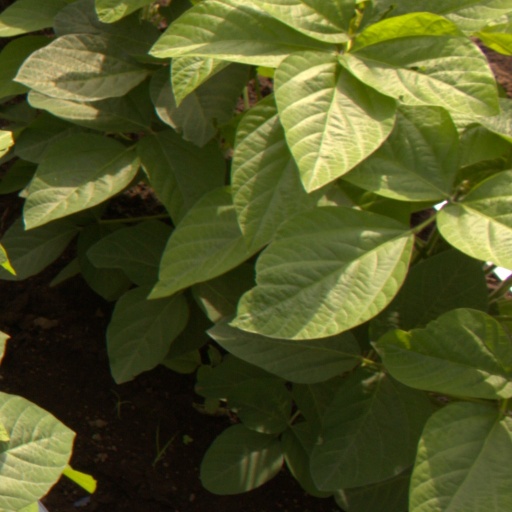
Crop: soybean